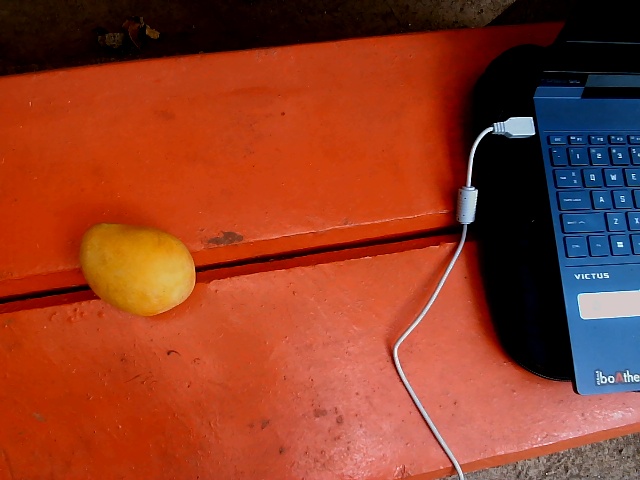
Label: Ripe_Mango